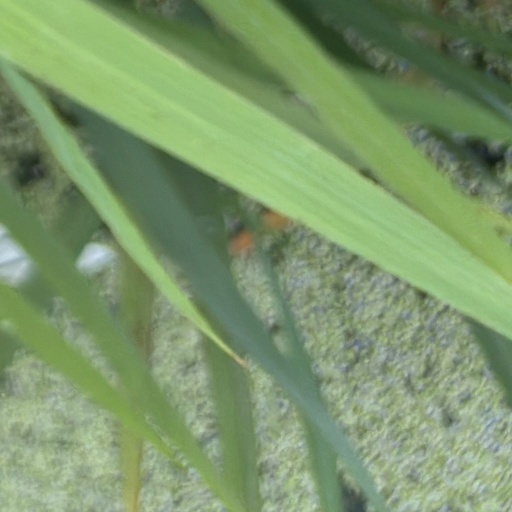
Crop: rice